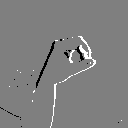
ASL letter: o